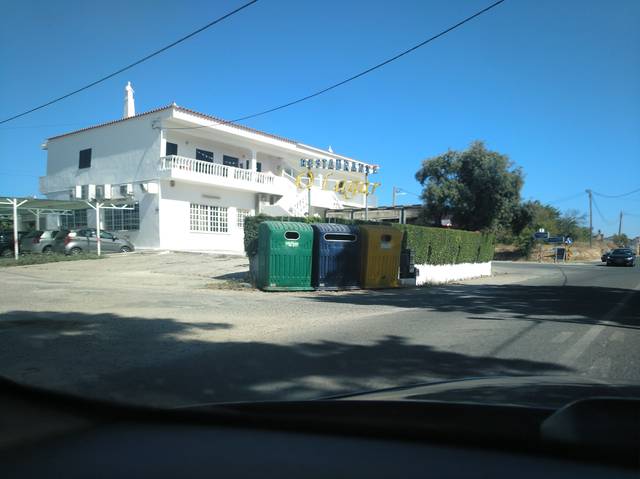
Region: Portugal
Coordinates: 37.05, -7.867